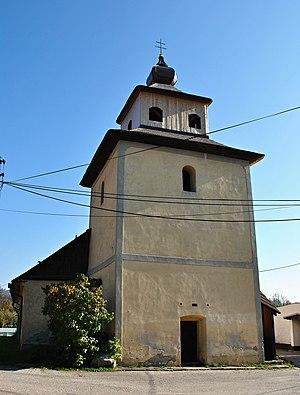
Jasenie est un village de Slovaquie situé dans la région de Banská Bystrica.